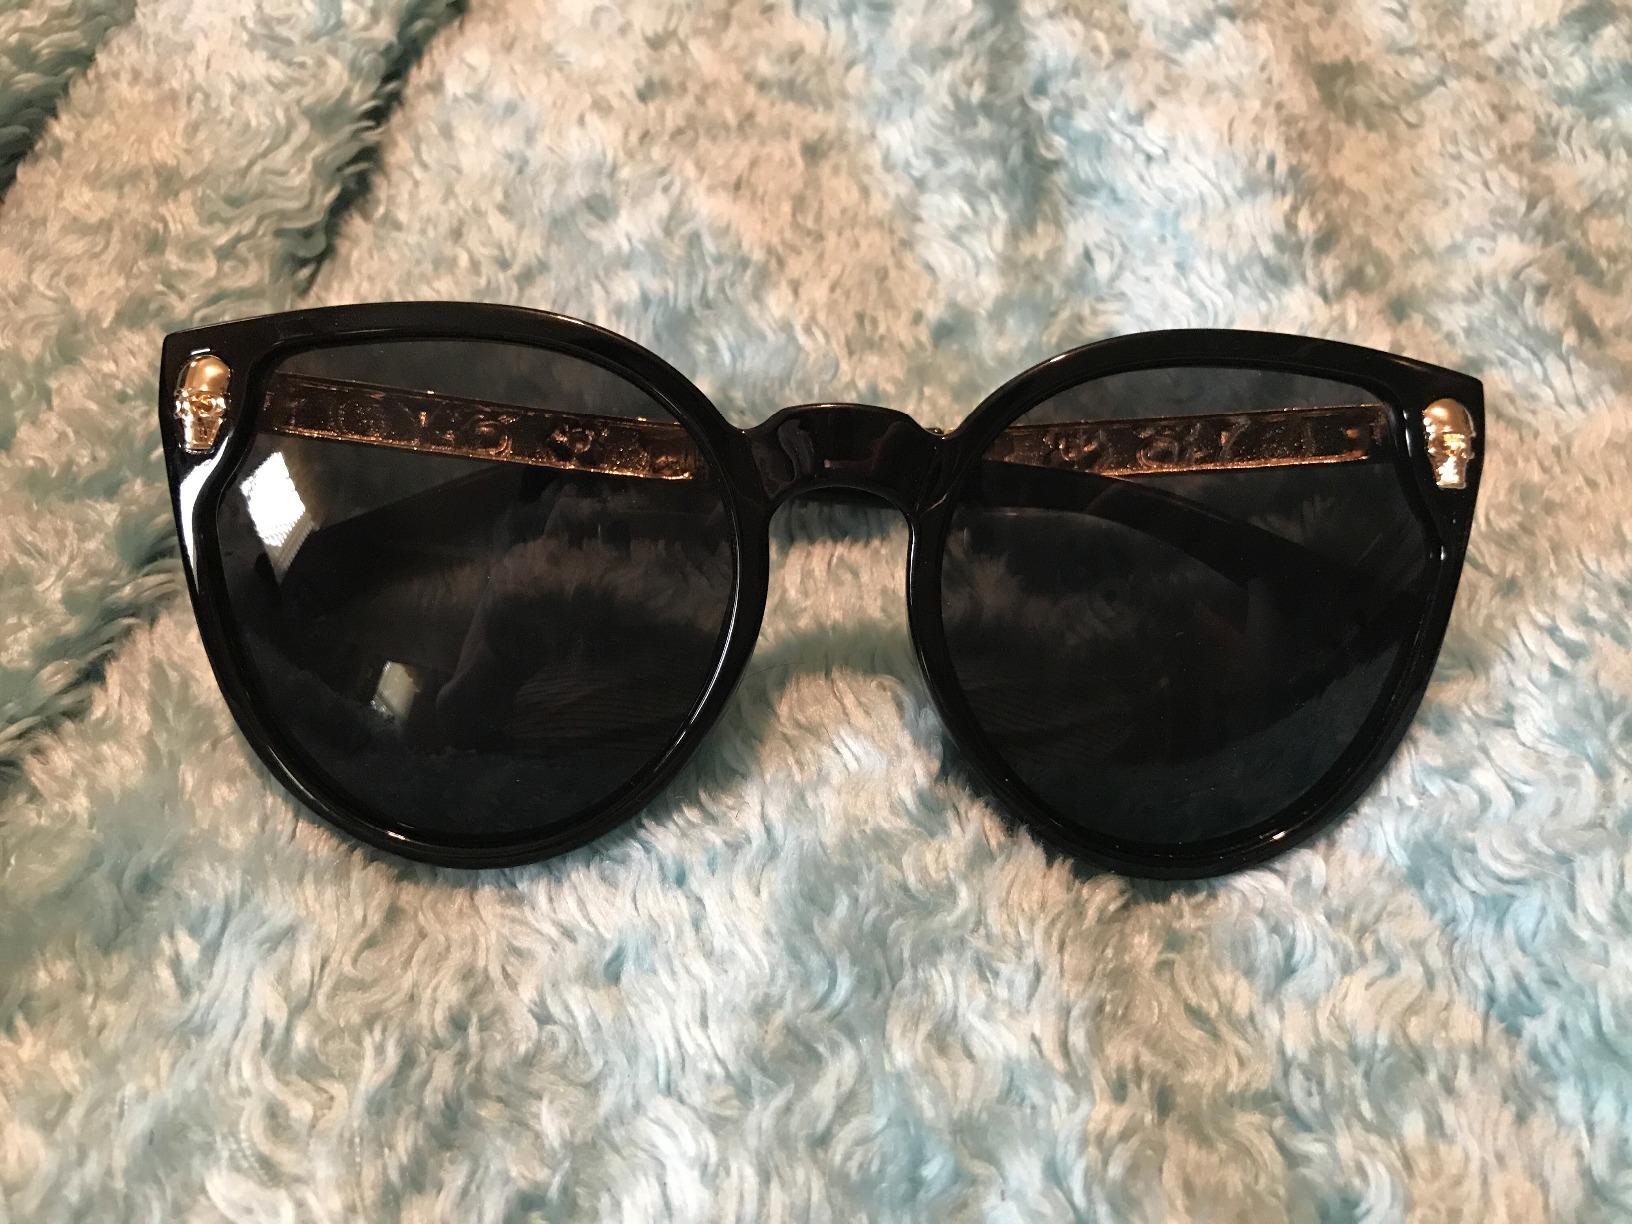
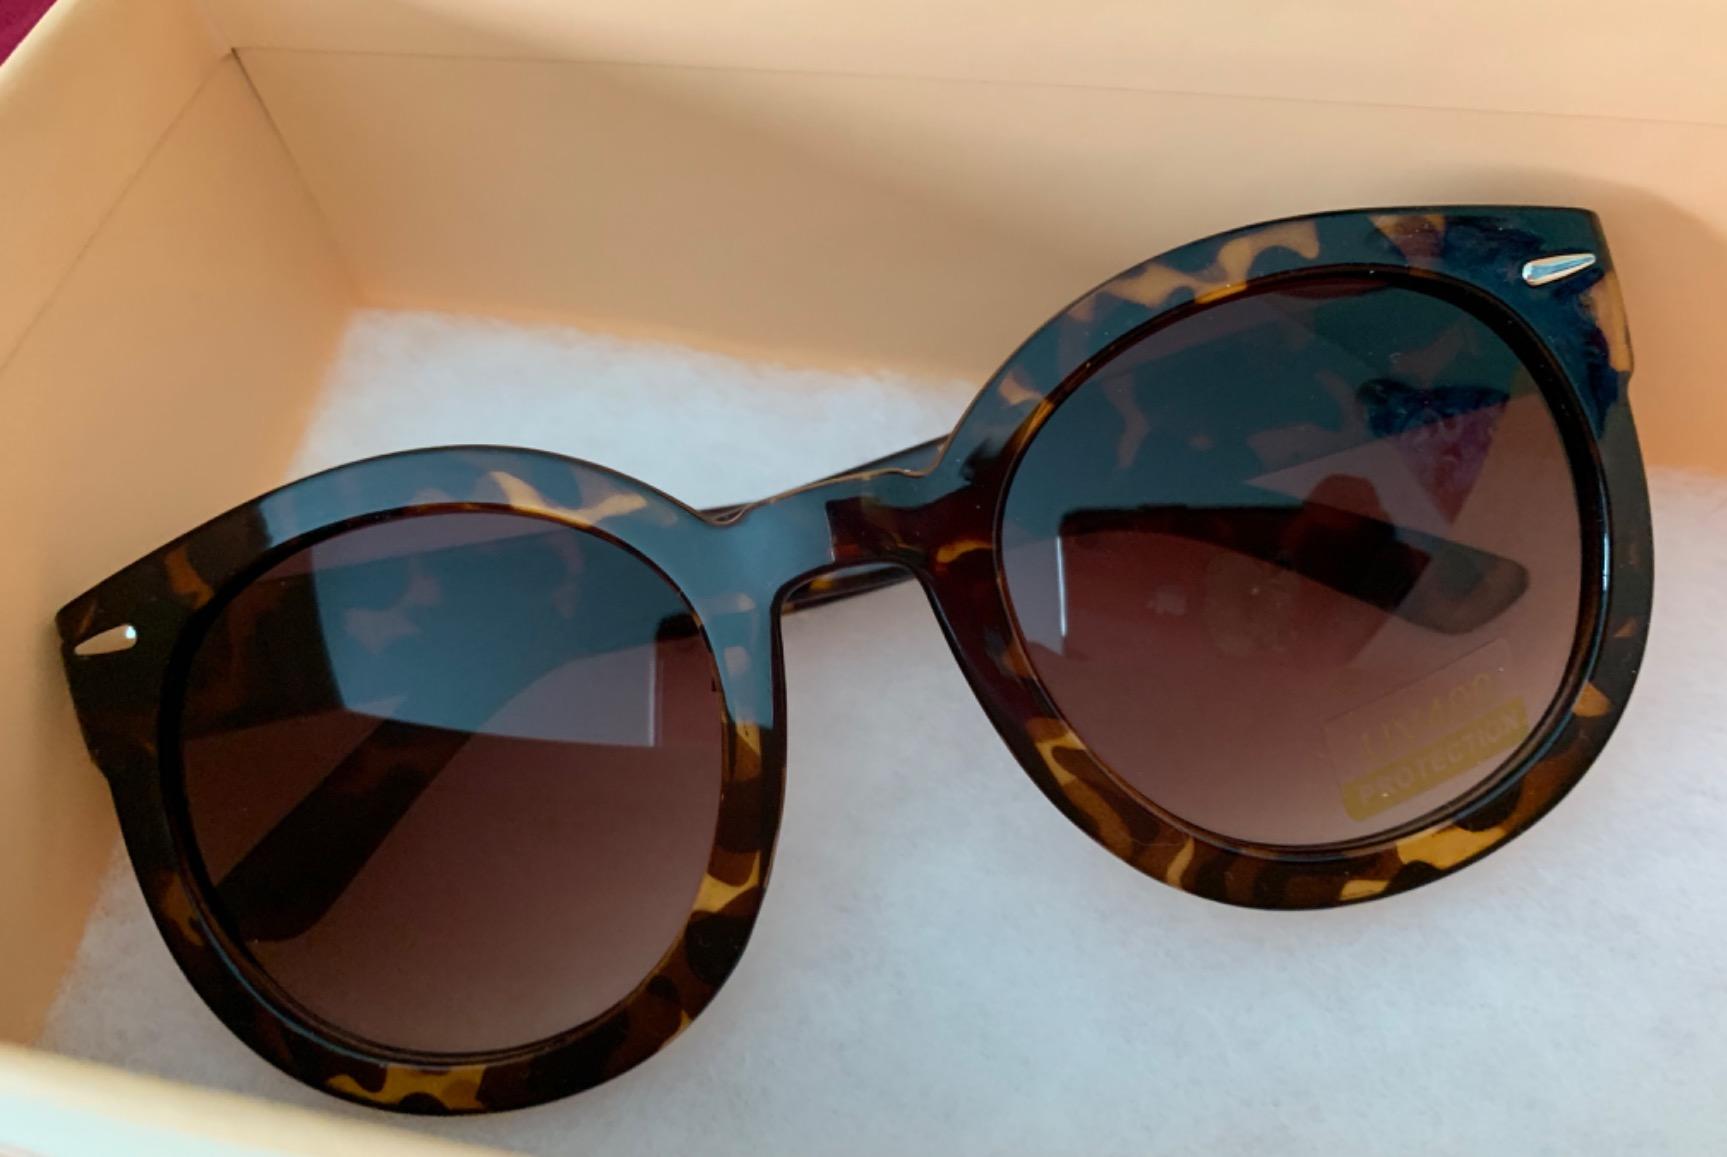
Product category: accessories_sunglasses
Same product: no